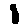
Label: 1